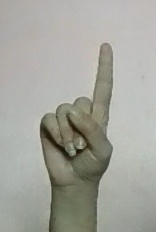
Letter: bb